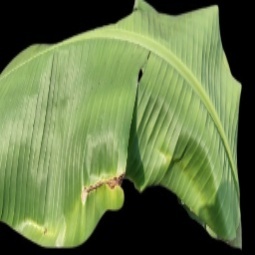
Label: Zinc